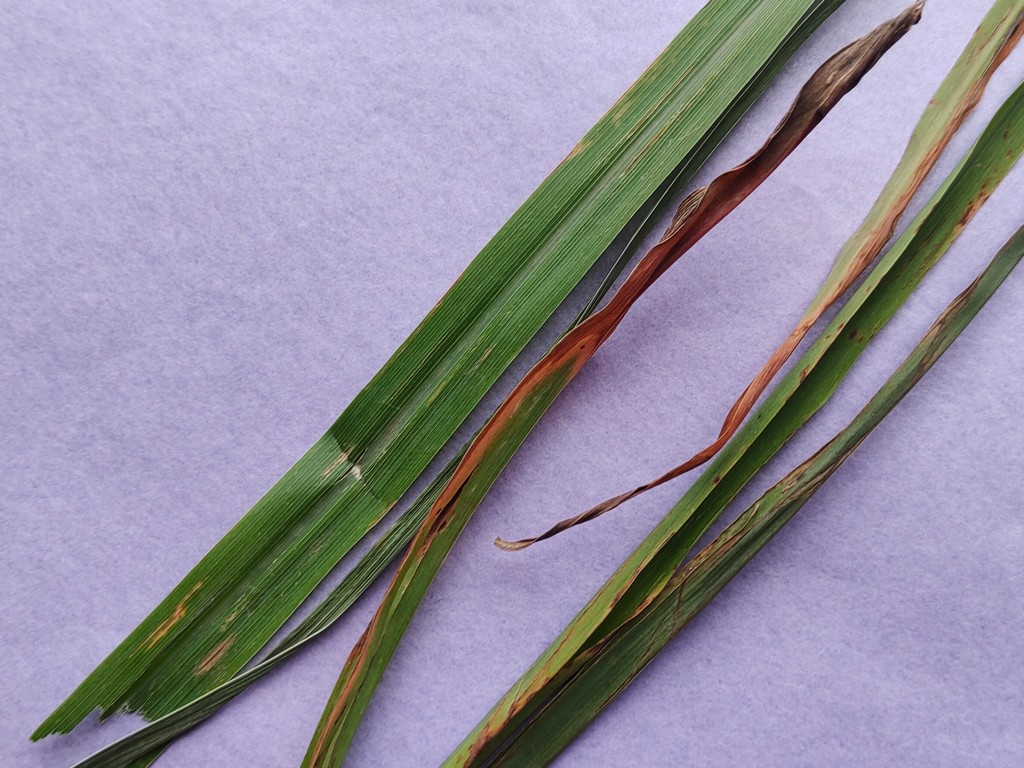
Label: Unhealthy